Frombork

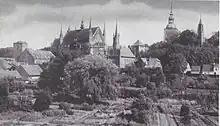
View of the Cathedral Hill in the 1930s

After the First Partition of Poland (1772) the town was taken over by the Kingdom of Prussia and in 1773 it became part of the newly established province of East Prussia. Following the unsuccessful Polish November Uprising, hundreds of Polish insurgents, including professors and students of the Wilno University, were interned in the town in 1832. With the unification of Germany in 1871, Frauenburg became part of the German Empire. The "Preußische Ostbahn" railway line was opened in 1899 connecting Elbing (present-day Elbląg) and Braunsberg (present-day Braniewo) via Frauenburg, leading further to the Russian border at Eydtkuhnen (present-day Chernyshevskoye). Passenger services on the railway line ceased in early 2006.